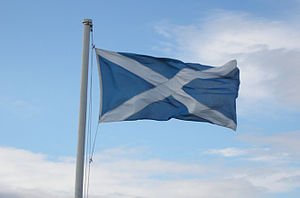
Scotia-ekspeditionen / Forberedelser
Det skotske andreaskors, ekspeditionens symbol.
Scotia-ekspeditionen 1902–04 var en ekspedition til Antarktis, organiseret og ledet af den skotske naturforsker William Speirs Bruce. Selv om ekspeditionen blev overskygget af den prestigefyldte Discovery-ekspeditionen under ledelse af Robert F. Scott, gennemførte Scotia-ekspeditionen et omfattende program med udforskning og videnskabeligt arbejde. Den første meteorologiske station i Antarktis blev etableret, og der blev ppdaget nyt land øst for Weddellhavet. Den store samling af biologiske og geologiske prøver førte sammen med prøver fra Bruces tidligere rejser til etableringen af Scottish Oceanographical Laboratory i 1906.